The Legend of Zelda

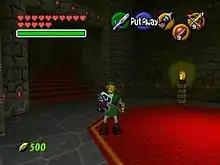
The child version of the game's protagonist, Link, stands in Hyrule field wearing his distinctive green tunic and pointed cap. In each corner of the screen are icons that display information to the player. In the upper left-hand corner, there are hearts, which represent Link's health, in the lower left-hand corner is a counter that displays the number of Rupees (the in-game currency) possessed by the player. There is a mini-map in the lower right-hand corner, and five icons in the upper right-hand corner, one green, one red, and three yellow, which represent the actions available to the player on the corresponding buttons of the N64 controller.

After five years without a new game, the series made the transition to 3D with "" for the Nintendo 64, which was released in November 1998. This game, initially known as "Zelda 64", retains the core gameplay of the previous 2D games, and was very successful commercially and critically, considered by many critics and gamers to be the best video game of all time, and ranking highly on "IGN" and "EGM"s "greatest games of all time" lists, as well as scoring perfect scores in several video game publications. In February 2006, it was ranked by "Nintendo Power" as the best game released for a Nintendo console. The game was originally developed for the poorly selling, Japanese-only 64DD, but was converted to cartridge format when the 64DD hardware was delayed. A new gameplay mechanic, lock-on targeting, is used in the game, which focuses the camera on a nearby target and alters the player's actions relative to that target. Such mechanics allow precise sword fighting in a 3D space. The game heavily uses context-sensitive button play, which enabled the player to control various actions with Link using only one button on the Nintendo 64's controller. Each action was handled slightly differently but all used the 'A' button to perform. For instance, standing next to a block and pressing 'A' made Link grab it (enabling him to push/pull it), but moving forwards into a block and pressing 'A' allowed Link to climb the block. The game featured the first appearance of Link's horse, Epona, allowing Link to travel quickly across land and fire arrows from horseback. Those who preordered the game received a gold-colored cartridge in a limited edition box with a golden plastic card affixed, reading "Collector's Edition". In some stores that had this "Collector's Edition" quickly sell out, a small and rare Zelda pin was given instead. It is the sword and shield emblem with "Zelda" written on it. Very few of them are known to remain. "Ocarina of Time" was re-released on the GameCube in 2002, when it was offered as a pre-order incentive for "The Wind Waker" in the U.S., Canada and Japan. It includes the cancelled 64DD expansion for "Ocarina of Time" known as "Ura Zelda" during development. Named "", the game was given reorganized dungeon layouts for greater difficulty. Europe continued to receive this "Two-Game Bonus Disc" free in every copy of "The Wind Waker", except for the discounted Player's Choice version. "Ocarina of Time" was available through the Wii's Virtual Console service. Nintendo re-released it for the Wii U Virtual Console in July 2015. "Ocarina of Time 3D" for the Nintendo 3DS, featuring remade graphics and stereoscopic 3D, was released in mid-June 2011. "Ocarina of Time" has been made available through Nintendo Classics in HD resolution.